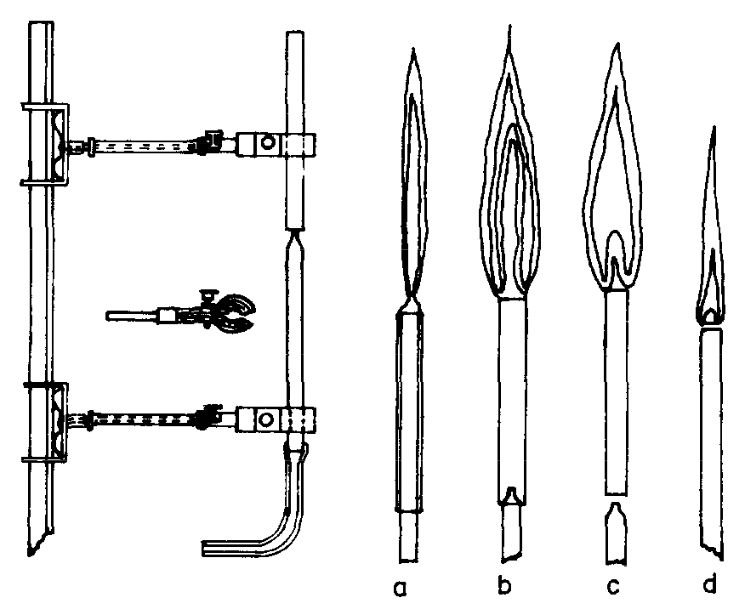
Flame study conducted by Nicolae Teclu, monochrome black-and-white photograph
Specialty: lab-equipment